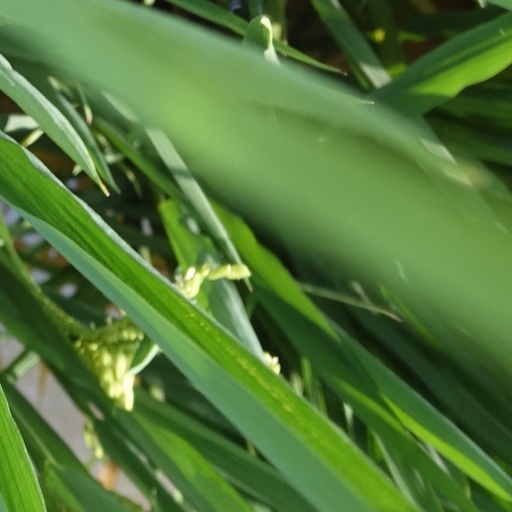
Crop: rice